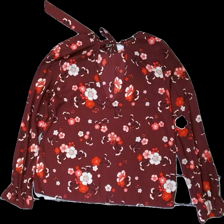
View: back
Type: Blouse
Category: Ladies
Brand: Gina Tricot
Colors: Pink, Purple, White, Multicolor
Material: 100% polyester
Pattern: Floral print
Cut: Regular
Size: 38
Season: All
Damage location: bottom center
Damage 2 location: middle center
Price range: 50-100
Recommended usage: Reuse
Description: blommig blus med rosett bak